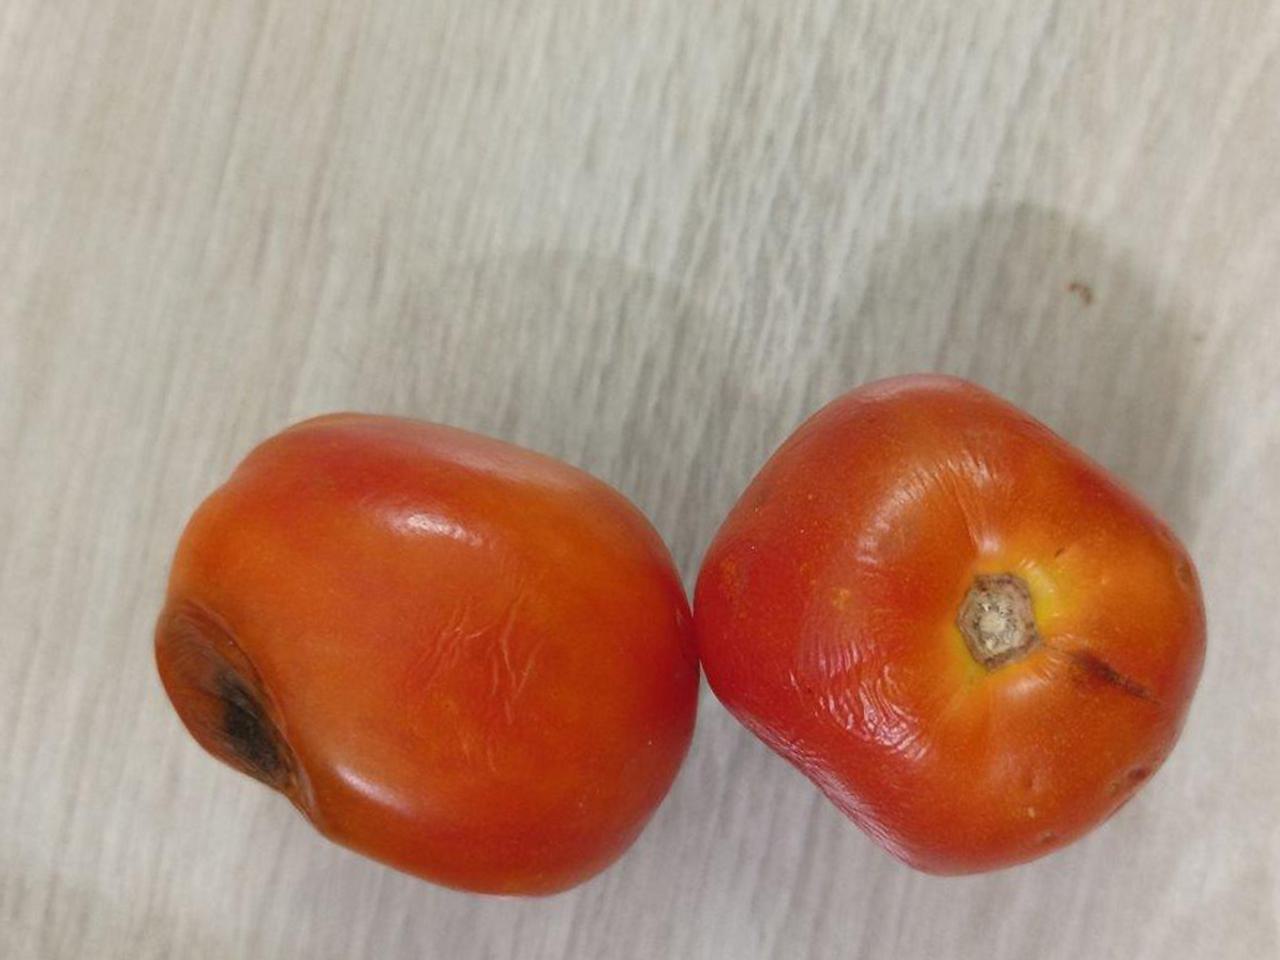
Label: Rotten